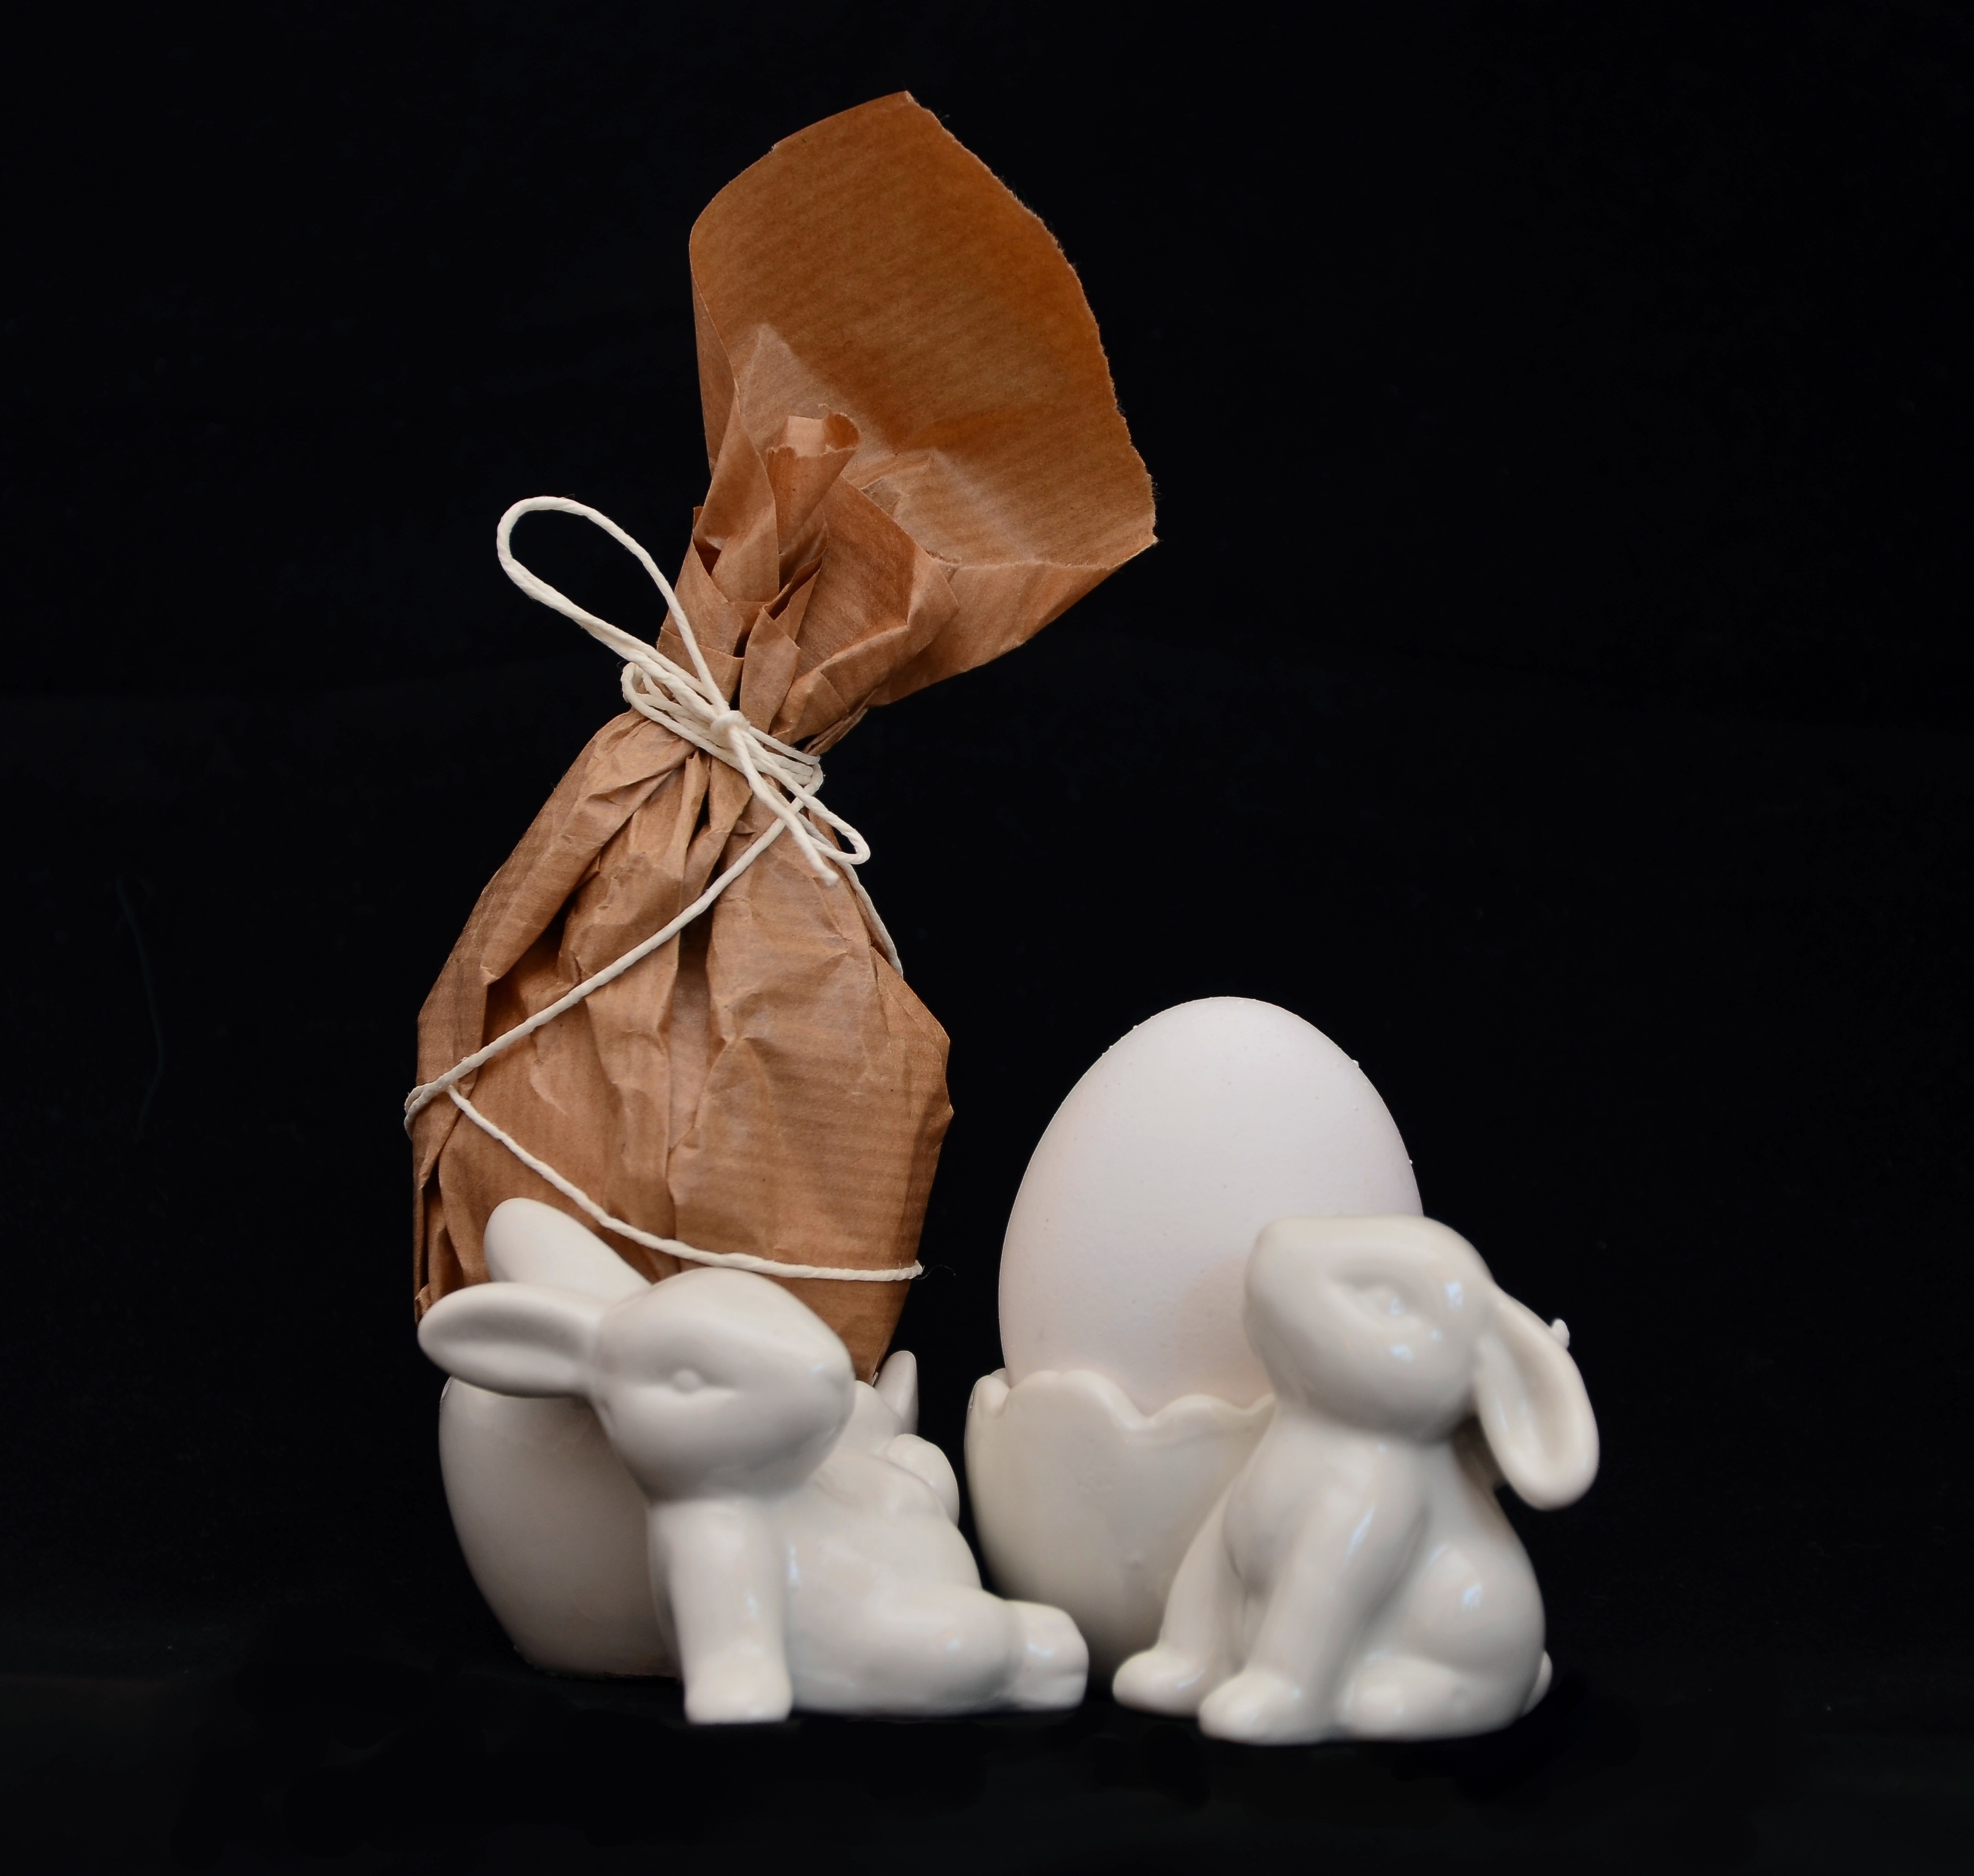
decoration, lighting, toy, rabbit, egg, sculpture, art, figurine, easter, packaging, easter eggs, easter egg, happy easter